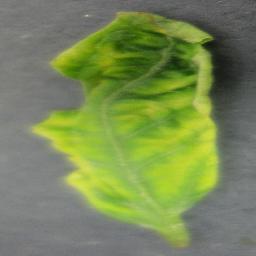
Label: Tomato___Tomato_Yellow_Leaf_Curl_Virus